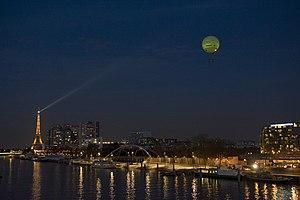
Le ""ballon de Paris"" de nuit"